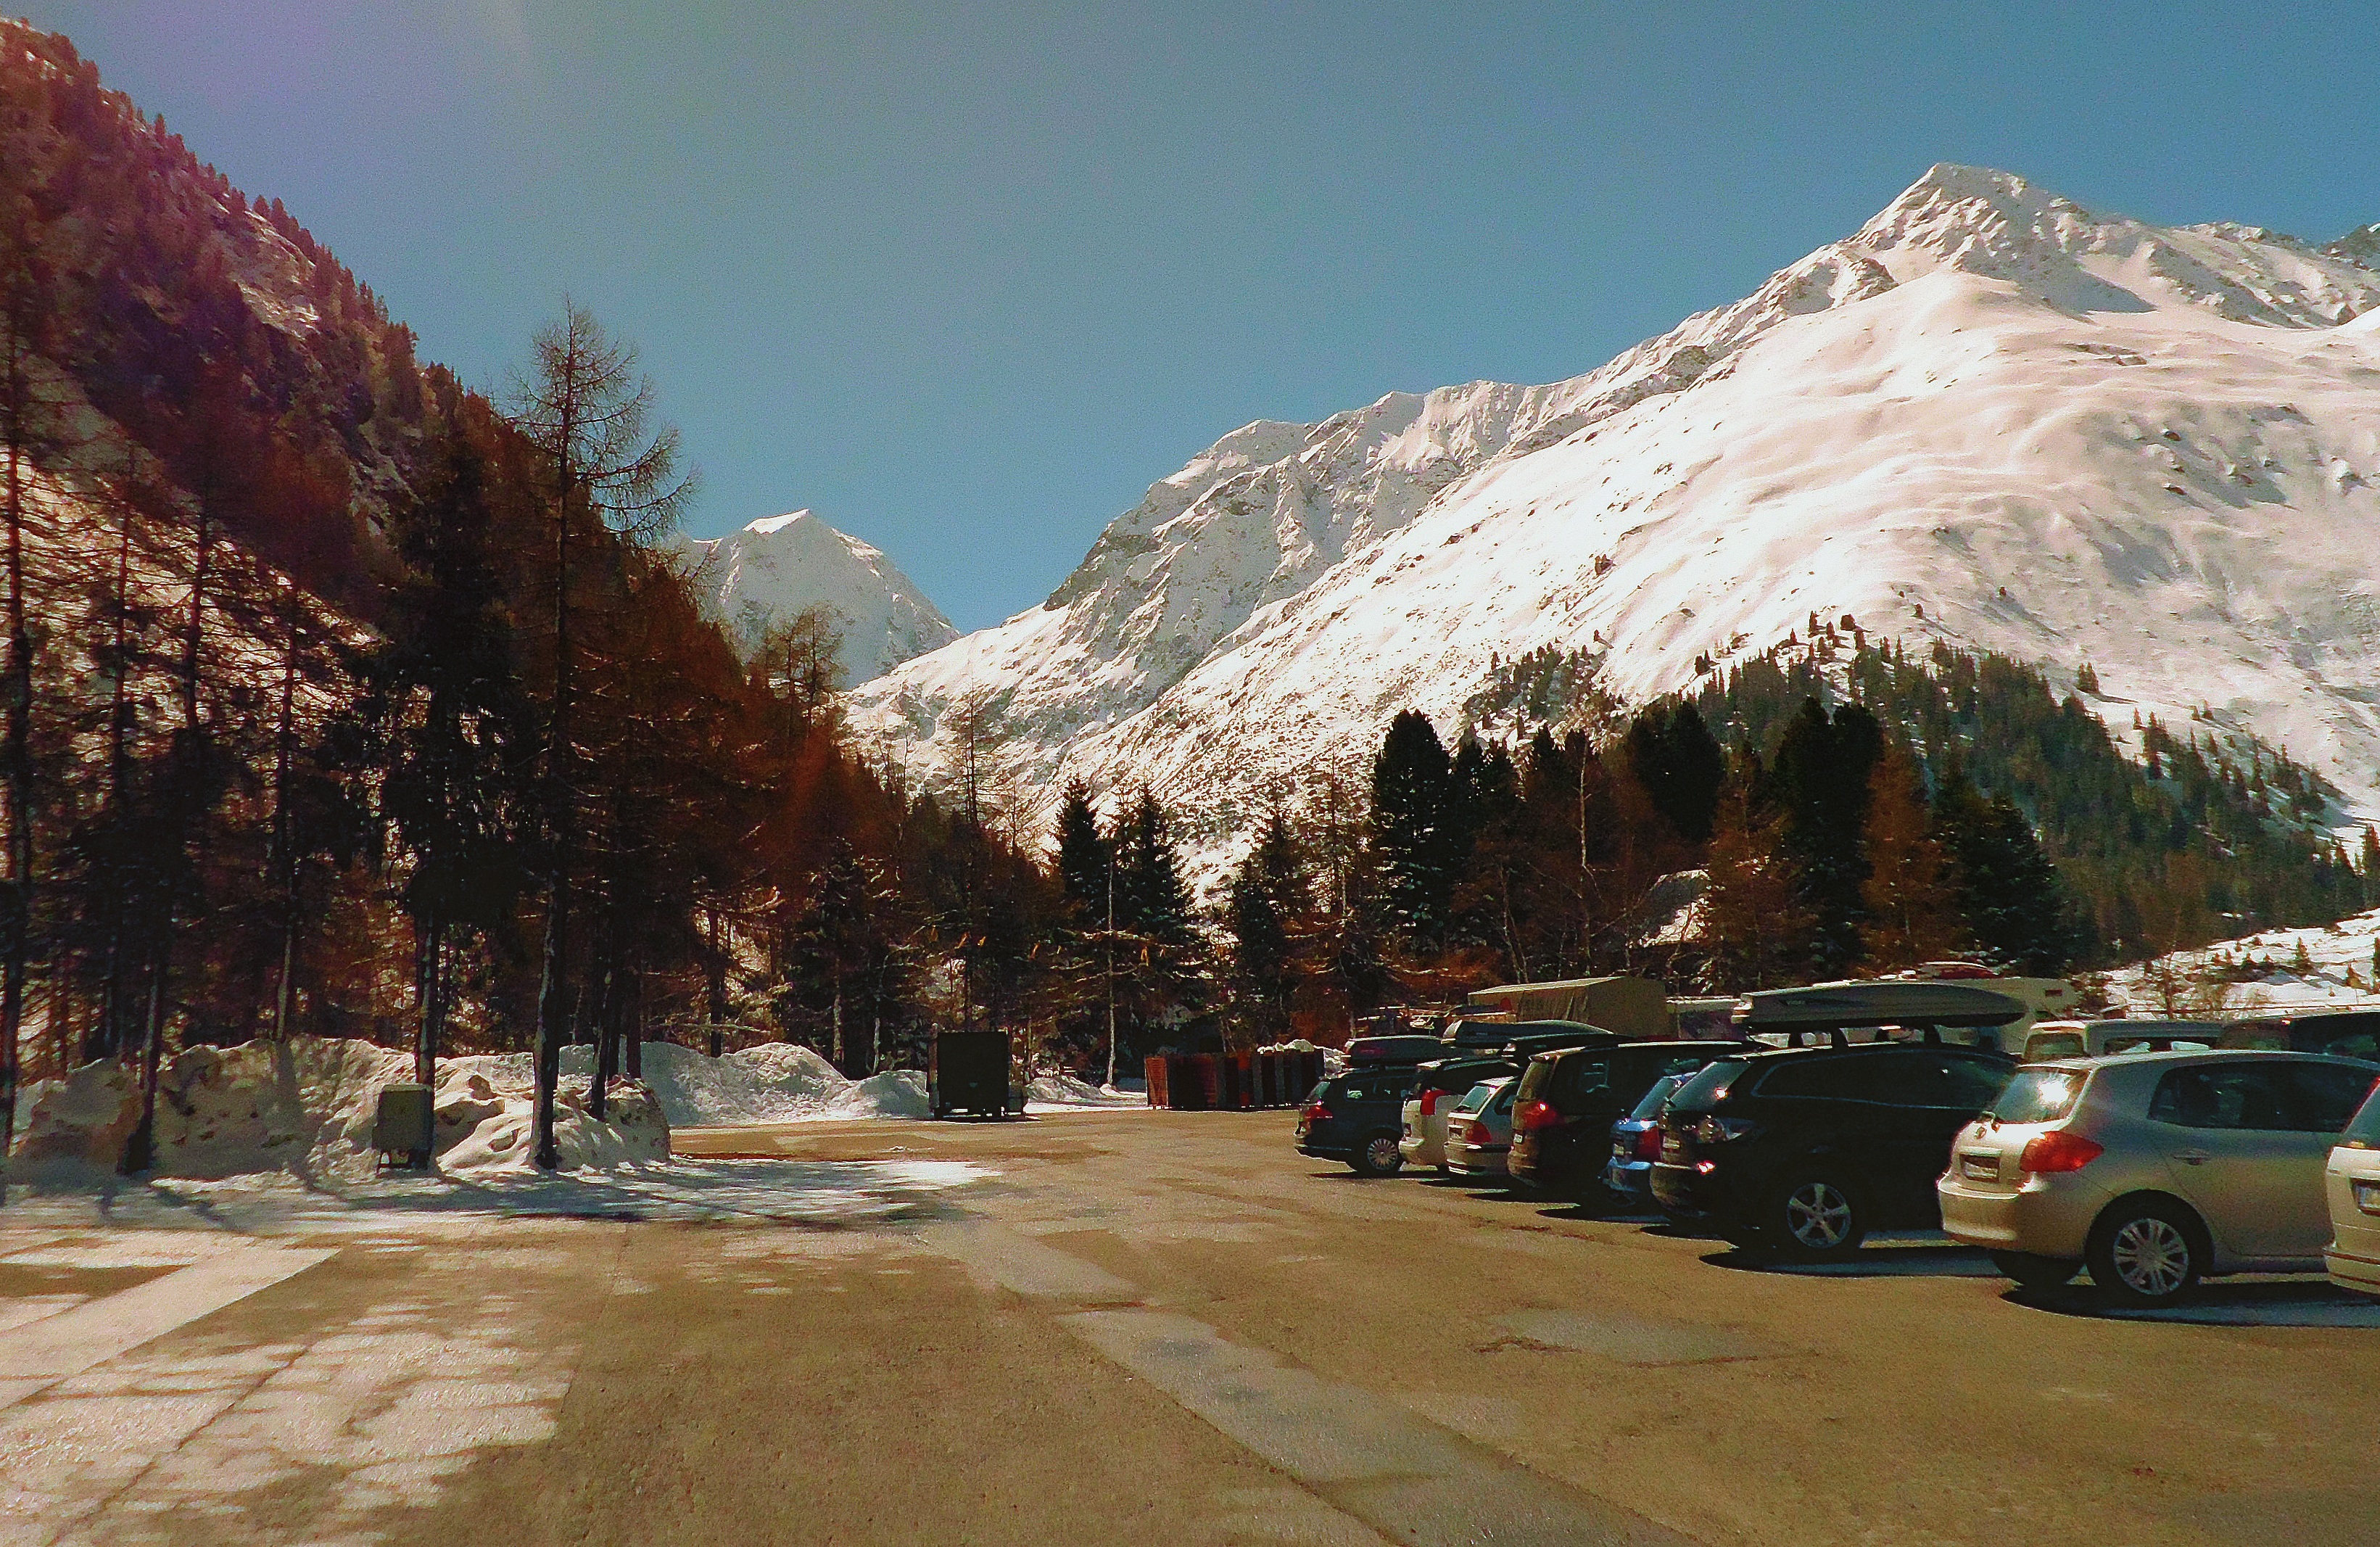
landscape, nature, forest, mountain, snow, winter, white, valley, mountain range, health, austria, road trip, mountains, alps, cars, plateau, cycles, top, winter sports, seasons of the year, landform, the prospect of, mountain pass, the alps, the snow capped peaks, geographical feature, mountainous landforms